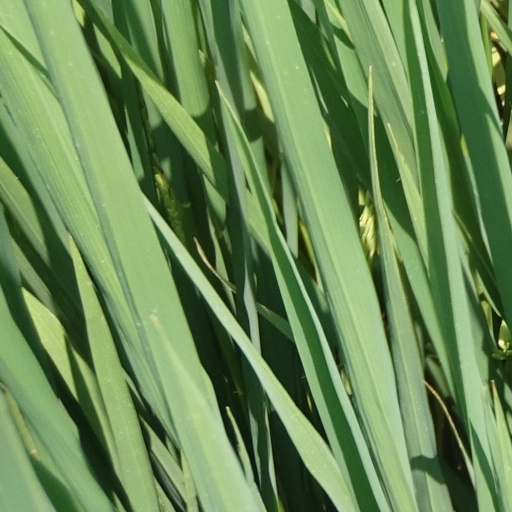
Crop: rice